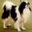
Label: dog